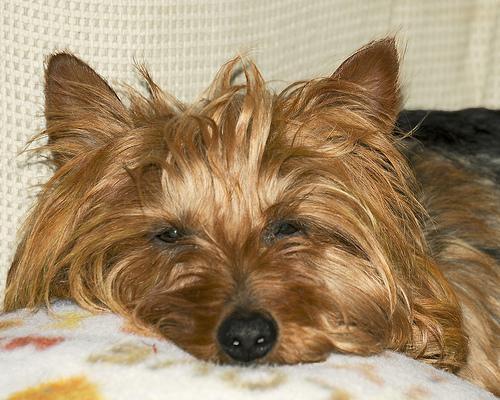
Australian_terrier